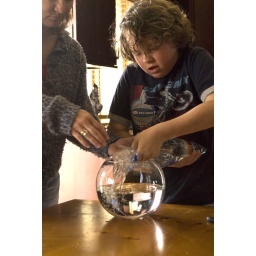
5 put fish in bowl low rez